Sky position (RA, Dec in degrees): 188.888, 1.707
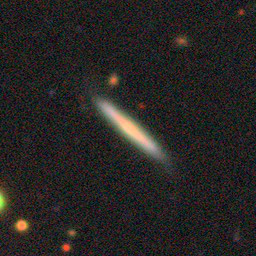
Galaxy morphology: Edge-on Galaxies without Bulge